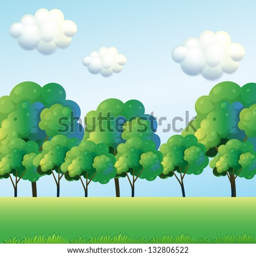
illustration of the green trees